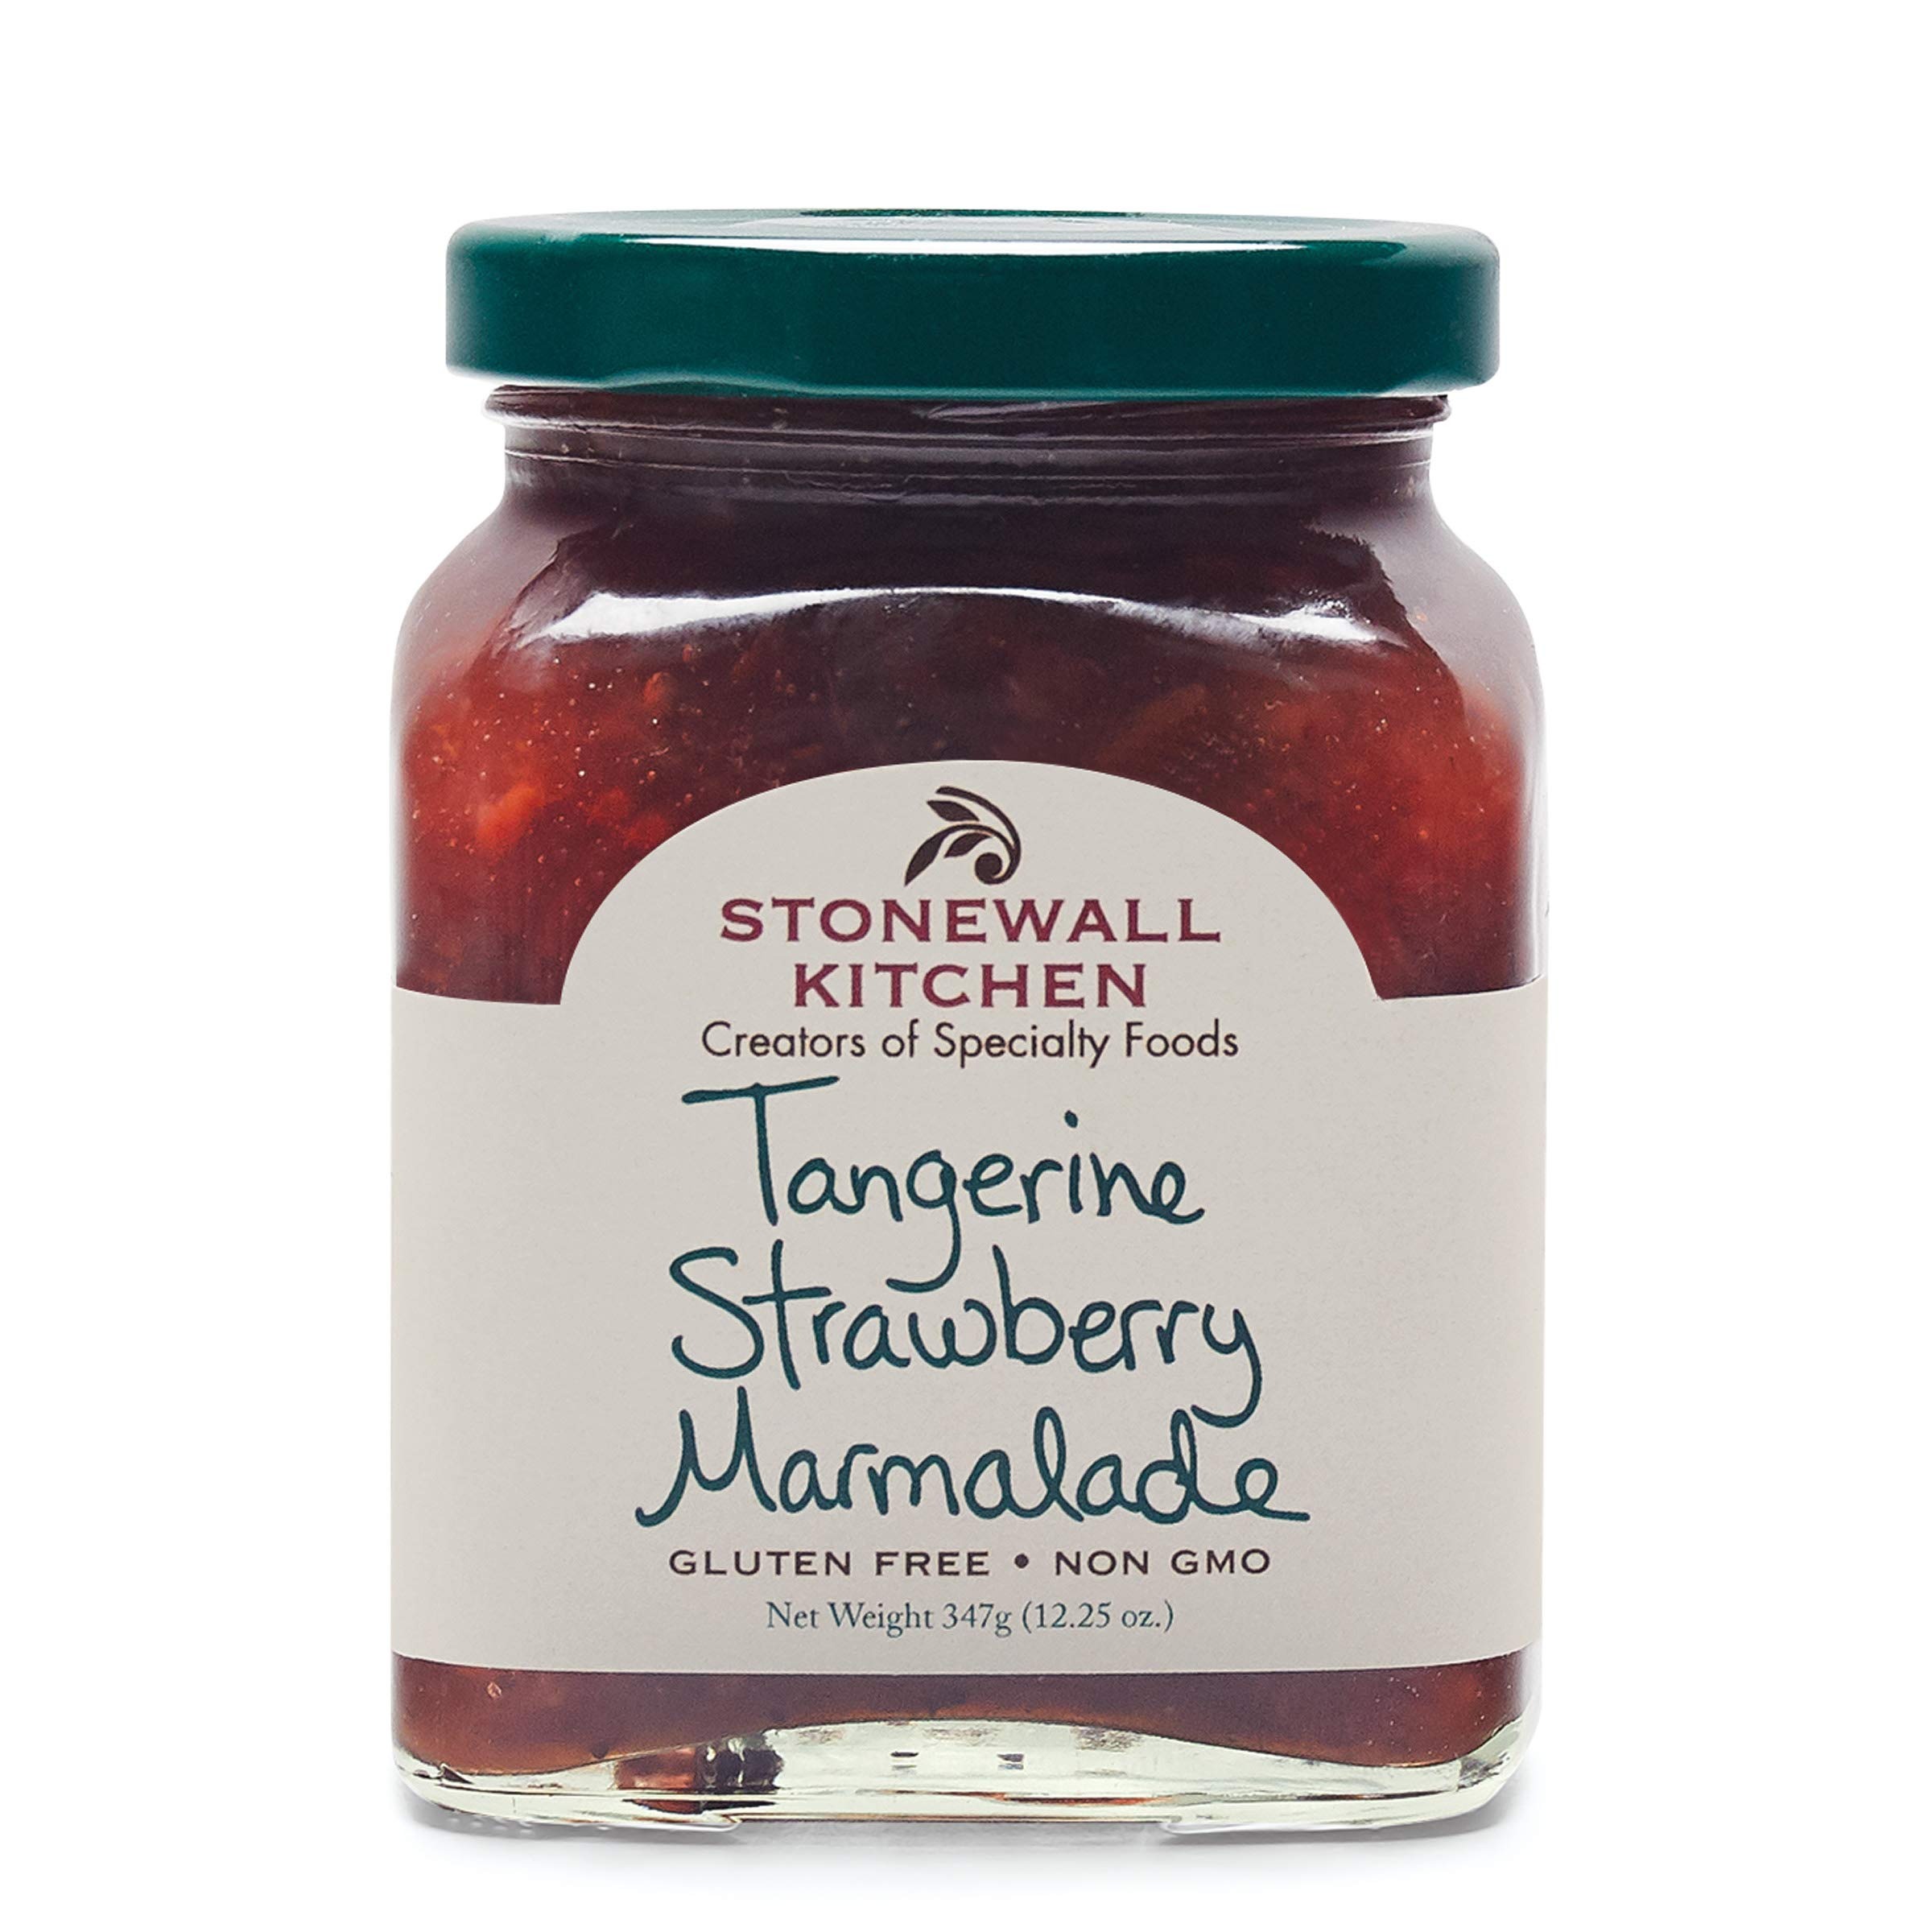
Item Name: Stonewall Kitchen Tangerine Strawberry Marmalade, 12.25 ounces
Product Description: Stonewall Kitchen Tangerine Strawberry Marmalade, 12.25 oz awesome combination of tastes!
Value: 12.25
Unit: Ounce

Price: 10.29